Cher

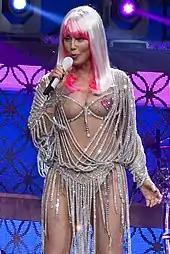
Cher performing on the Dressed to Kill Tour (2014)

In 1987, Cher signed with Geffen Records and revived her musical career with what music critics Johnny Danza and Dean Ferguson described as "her most impressive string of hits to date", establishing her as a "serious rock and roller ... a crown that she'd worked long and hard to capture". Jon Bon Jovi, Michael Bolton, Richie Sambora and Desmond Child produced her first Geffen album, "Cher". Despite facing strong retail and radio airplay resistance upon its release, the album proved to be a commercial success, certified platinum by the RIAA. "Cher" features the hair metal power ballad "I Found Someone", her first US top-ten single in eight years.